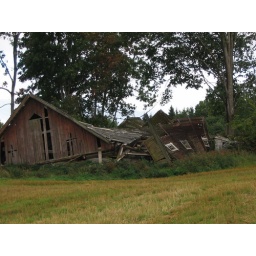
This building was still standing when John, Deanna &amp;amp; Hannah were here in September 2000.